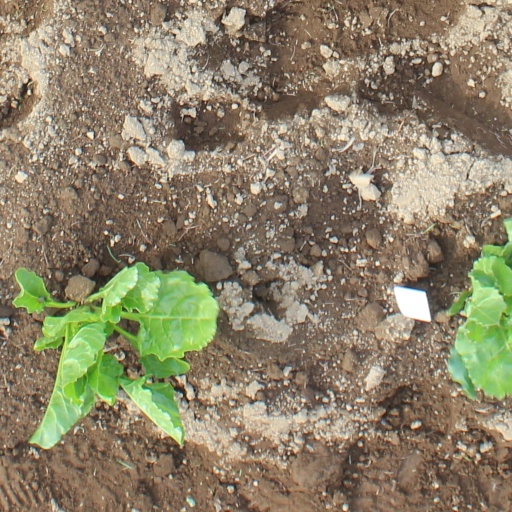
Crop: sugar beet